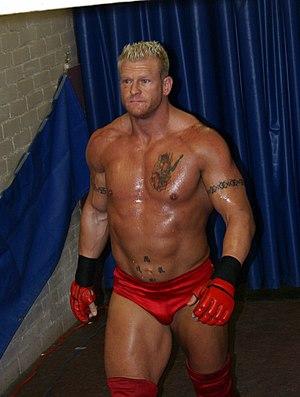
Jon Heidenreich est un joueur de football américain et football canadien ainsi qu'un catcheur américain d'origine autrichienne.